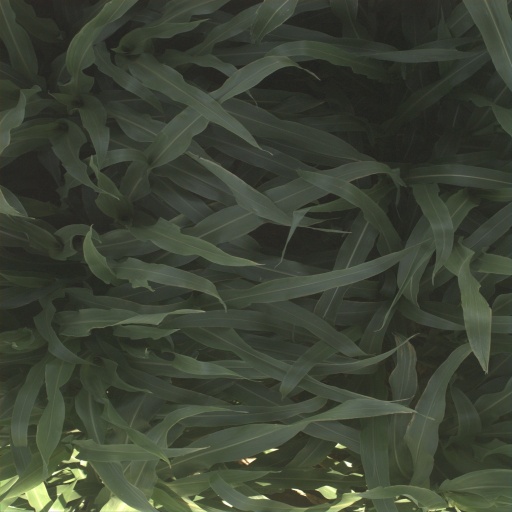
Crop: sorghum